Glossop North End A.F.C.

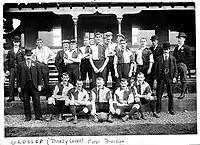
Glossop team of 1899–1900

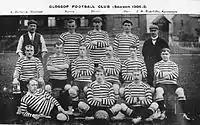
Glossop team of 1904–05

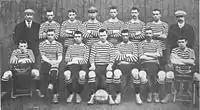
Glossop team of 1906–07

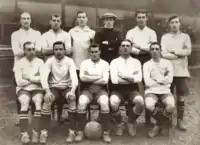
Glossop team of 1914–15

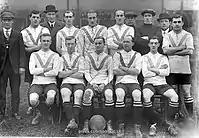
Glossop team of 1915–16

In 1898, as a result of the expansion of the Football League and the funding provided by chairman and benefactor Sir Samuel Hill-Wood (who was later to become chairman of Arsenal), Glossop North End were elected to the Second Division for the 1898–99 season. That season they were divisional runners-up to Manchester City and won promotion to the Football League First Division.